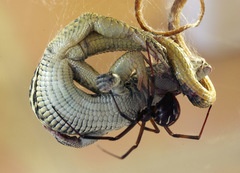
Species: Lactrodectus_hesperus